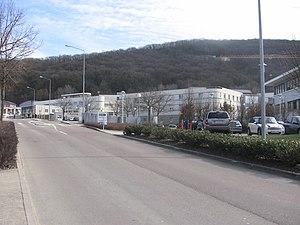
La polyclinique de Franche-Comté, située à Besançon (Doubs, France)
Planoise est l'un des quatorze quartiers de Besançon. Situé au sud-ouest de la ville, il est au cœur d’un site de 3,5 km² ceinturé par quatre forêts et deux collines, à environ 2 km du Doubs et 3,5 km du centre-ville. Il est limitrophe des Tilleroyes, de Saint-Ferjeux, et de Velotte au nord et à l’est, ainsi que des communes d'Avanne-Aveney, Grandfontaine-la Belle Étoile, et Franois au sud et à l’ouest. Le secteur est bien desservi par les transports en commun grâce au tramway et à plusieurs lignes de bus Ginko et d'agglomération, et se trouve également à un carrefour routier avec la rue de Dole/R.N.73 et la R.N.57. Il faisait administrativement partie du canton de Besançon-Planoise jusqu’en 2014 mais est désormais associé à celui de Besançon-1, relevant de la ville de Besançon pour tout le reste de son administration et de sa gestion.